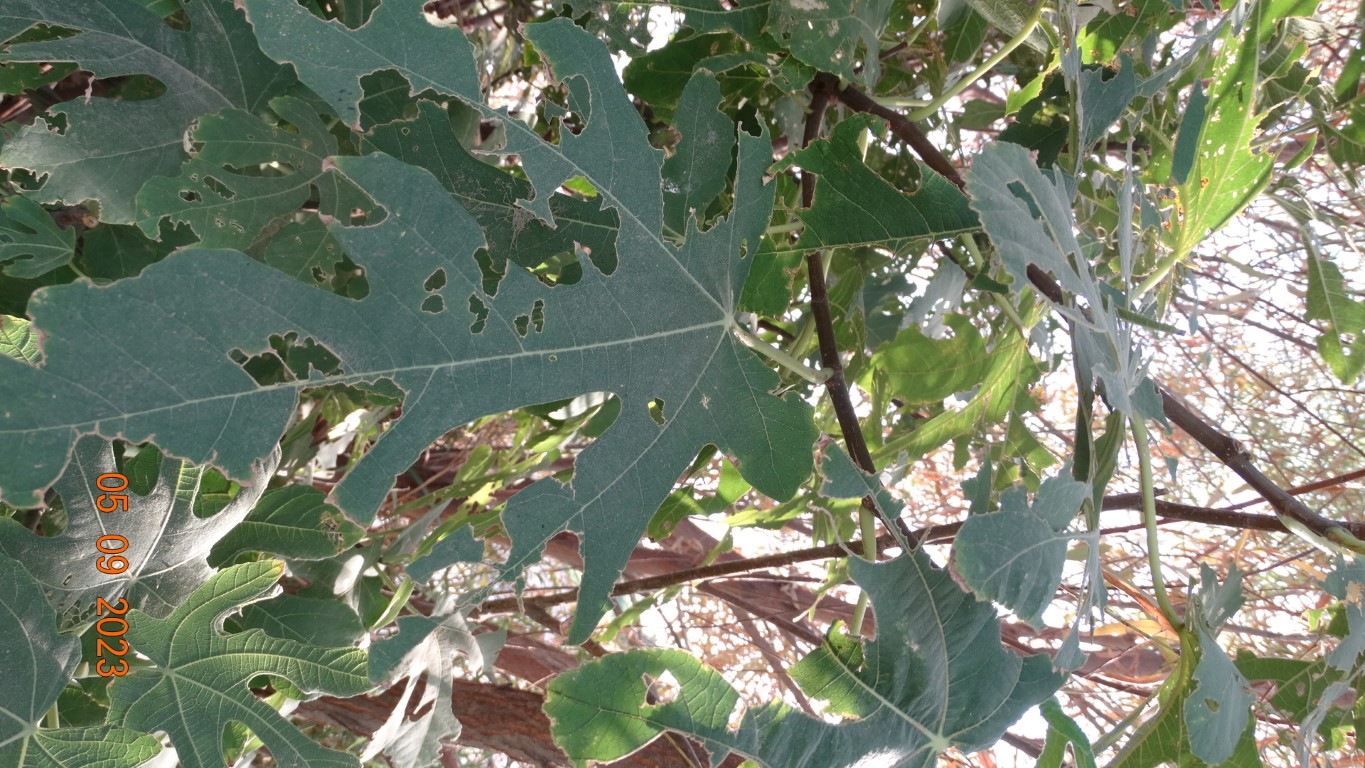
Label: infected